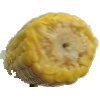
Label: Corn 1